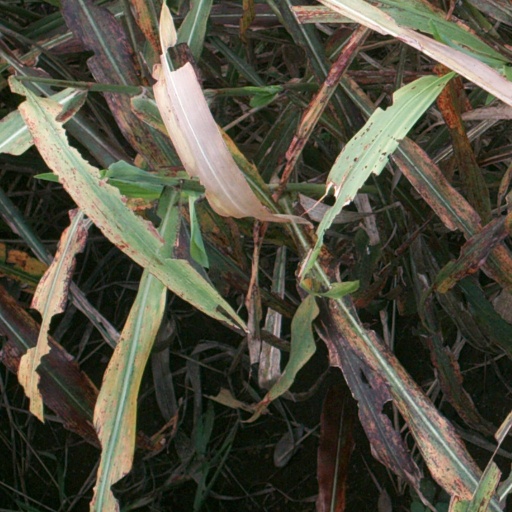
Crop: sorghum